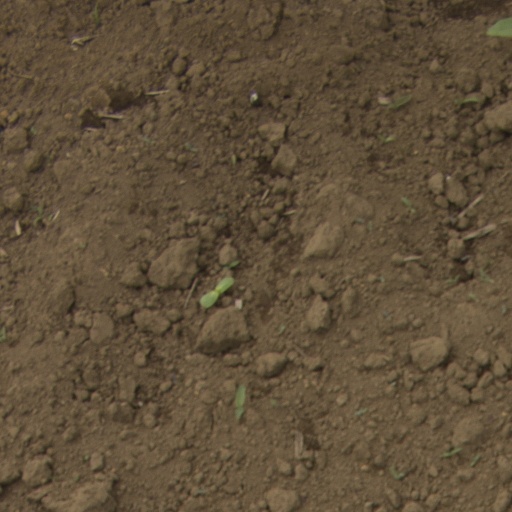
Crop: Jerusalem artichoke